Buddha Air

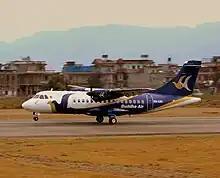
ATR 42 9N-AIM at Pokhara Airport in 2013

Buddha Air Pvt. Ltd is an airline based in Lalitpur, Nepal. It operates domestic flights within Nepal as well as international services to Varanasi, India, from its main base in Tribhuvan International Airport, Kathmandu. It was the largest domestic carrier in terms of passengers carried in 2023. It is currently on the list of airlines banned in the European Union like all other airlines in Nepal.